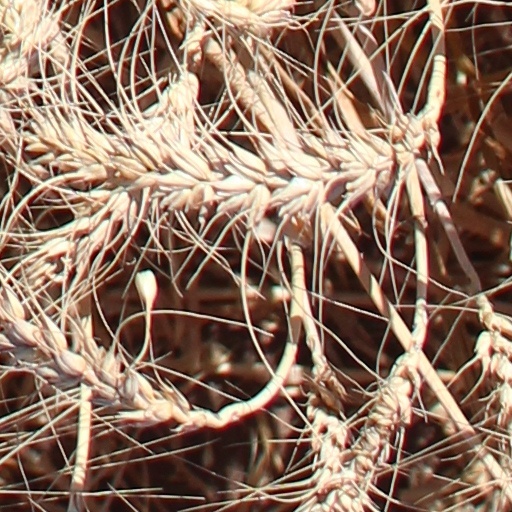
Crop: wheat